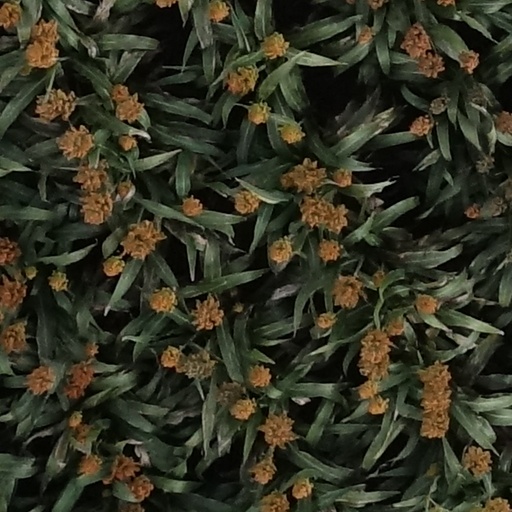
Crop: sorghum